Islamic veiling practices by country

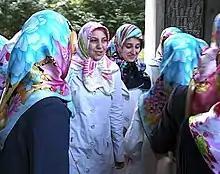
Turkish women with hijab

The rules of modesty in Islamic culture require a woman to be modestly covered at all times, especially when traveling farther from the home. At home, the Omani woman wears a long dress to her knees along with ankle-length pants and a leeso, or scarf, covering her hair and neck. Multitudes of lively colored "Jalabiyyas "are also worn at home. Once outside the home, dress is varied according to regional tastes. For some of a more conservative religious background, the burqa is expected to be worn to cover her face in the presence of other males, along with the wiqaya, or head scarf, and the abaya, an all-enveloping cloak revealing only her hands and feet. Many women from varying regions of the Sultanate wear the scarf to cover only their hair.